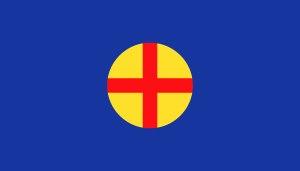
Le drapeau européen est un drapeau décoré de douze étoiles d'or à cinq branches, l'une des branches pointée vers le haut, disposées à distance égale en cercle sur champ d'azur. Il représente la solidarité et l’union entre les peuples d’Europe.
L'Union paneuropéenne internationale est une association fondée au lendemain de la Première Guerre mondiale, en 1926 à Vienne, par le comte Richard Coudenhove-Kalergi qui a publié en 1923 son livre-manifeste Paneuropa où il préconise la création d'une union des États européens, union qui lui semble le seul moyen d'éviter que se reproduise la catastrophe de 14-18 : « L'Europe, dans son morcellement politique et économique, peut-elle assurer sa paix et son indépendance face aux puissances mondiales extra-européennes qui sont en pleine croissance ? »